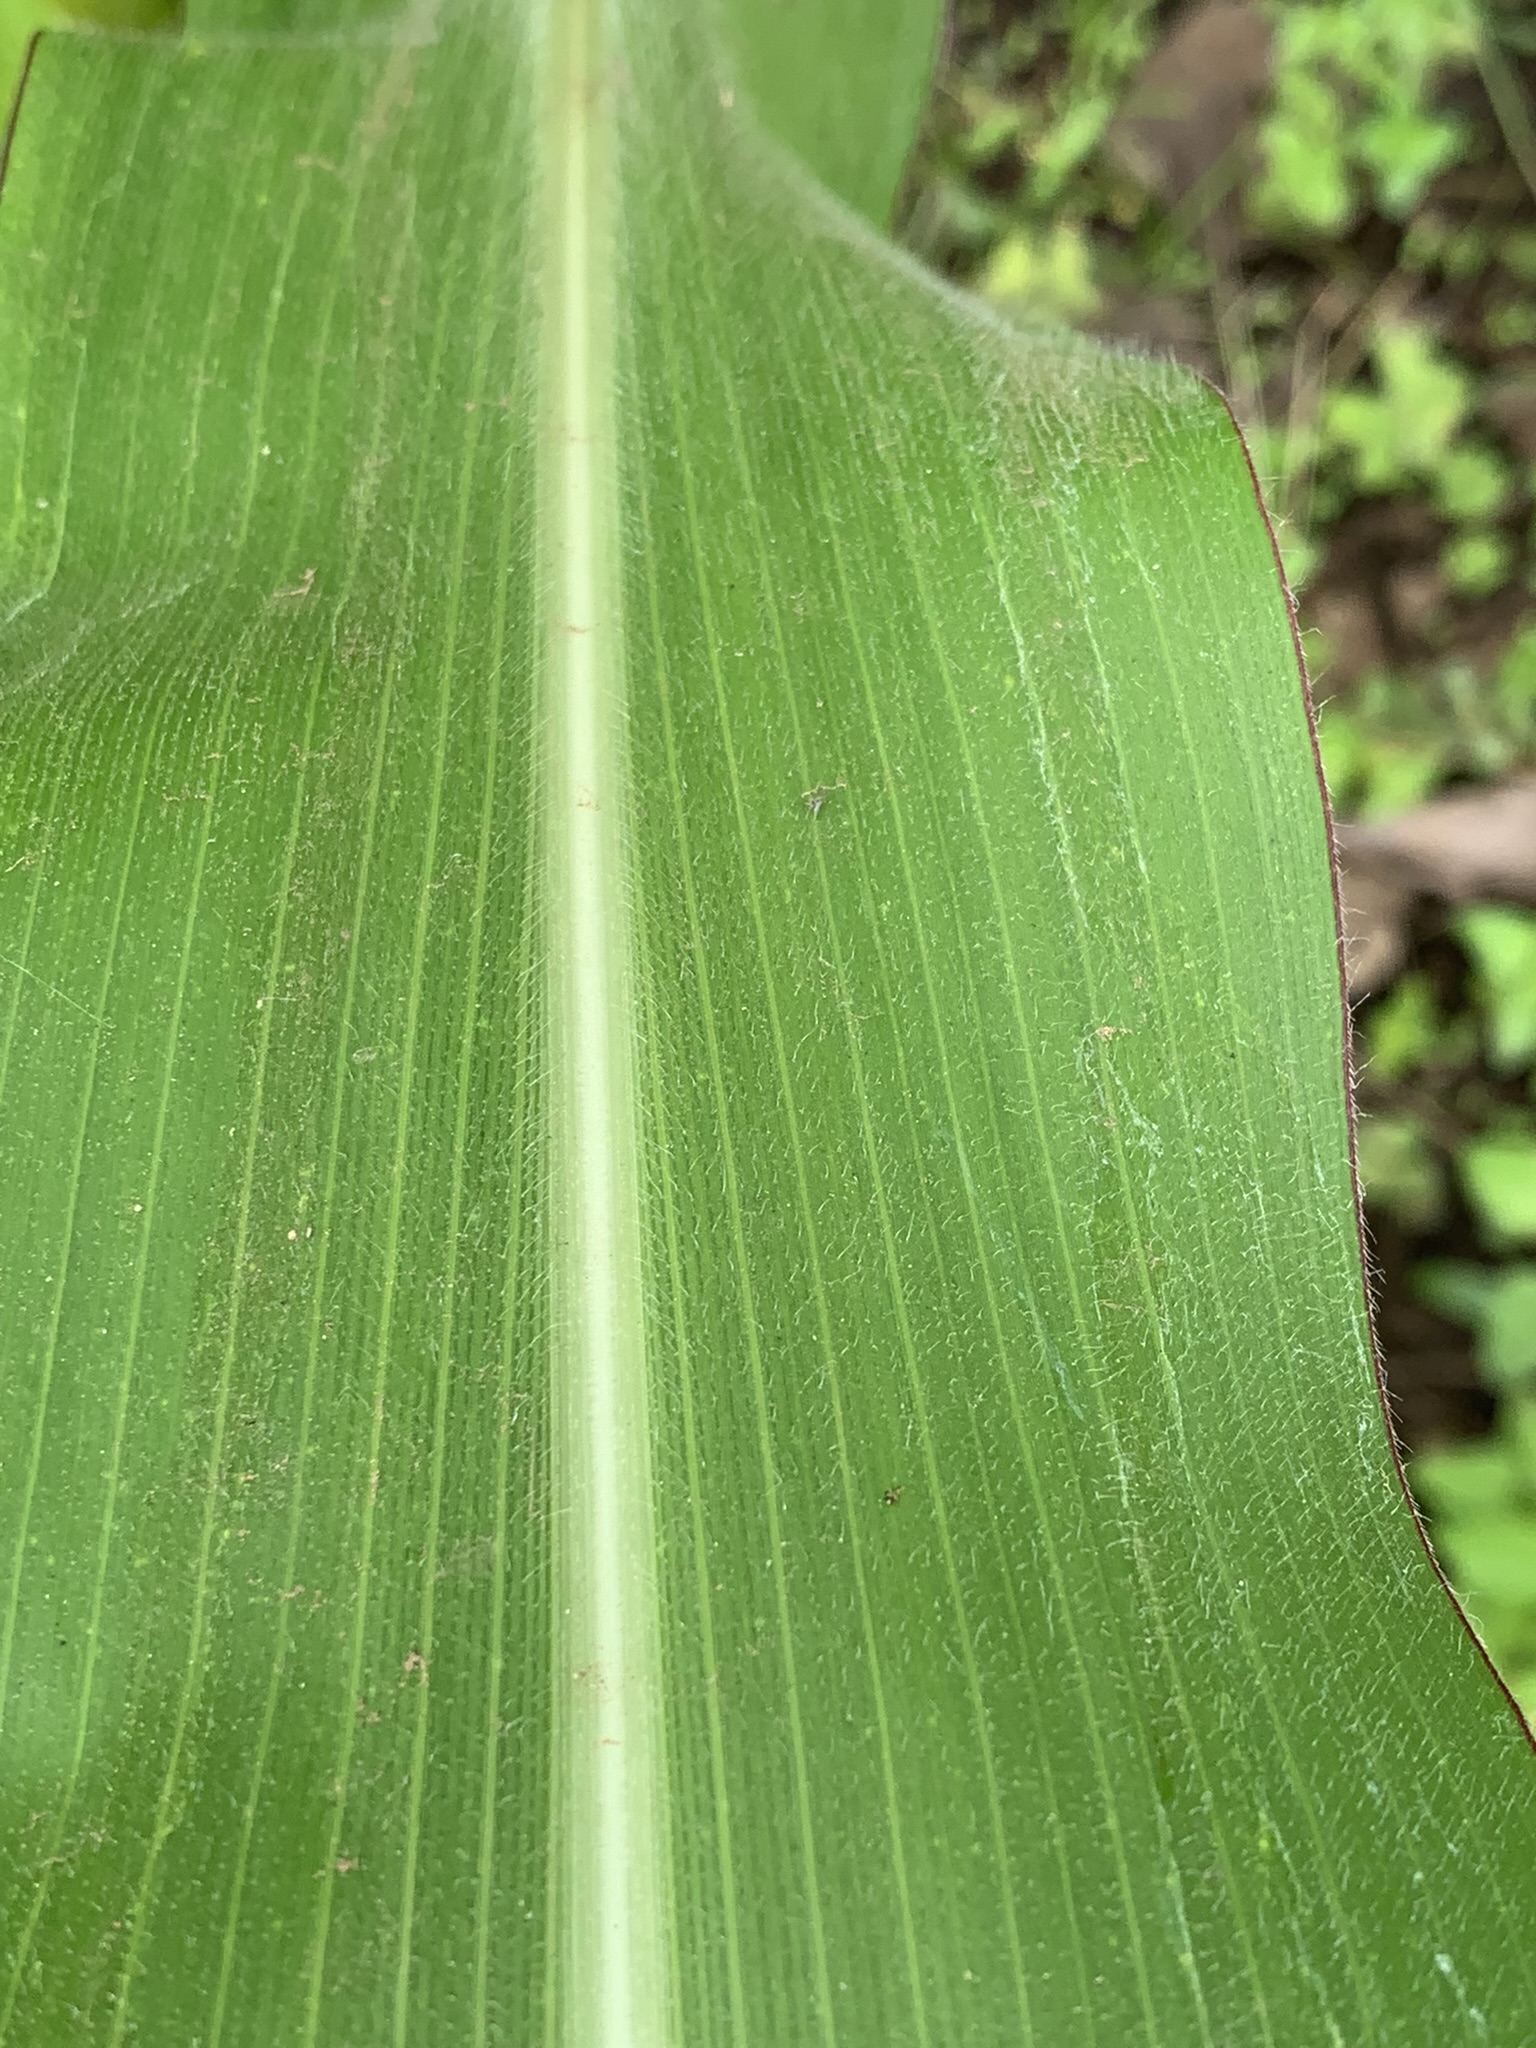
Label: Healthy